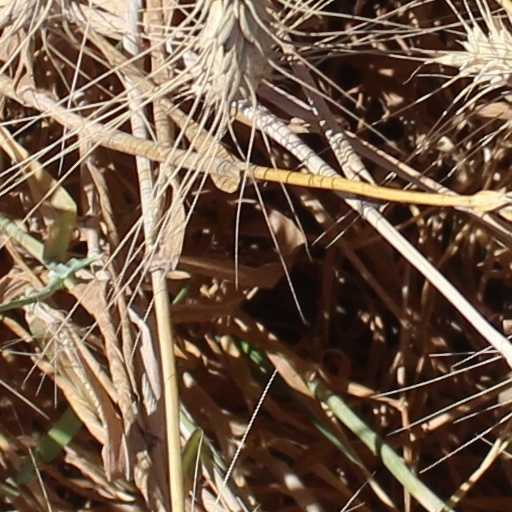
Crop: wheat